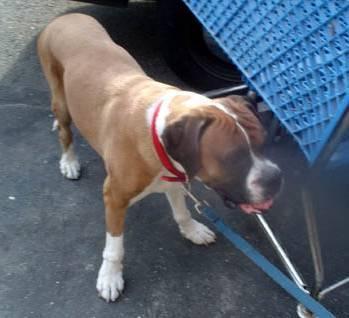
dog